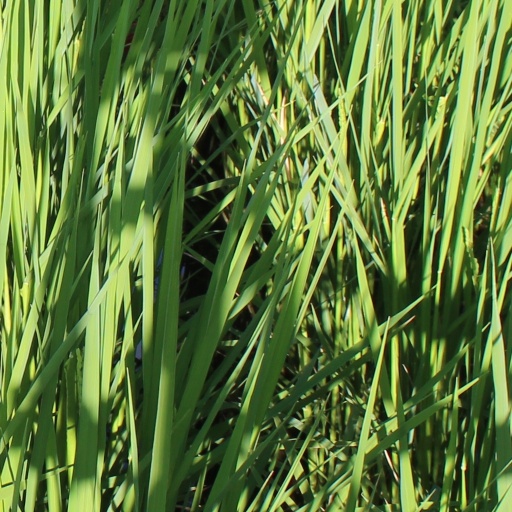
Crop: rice